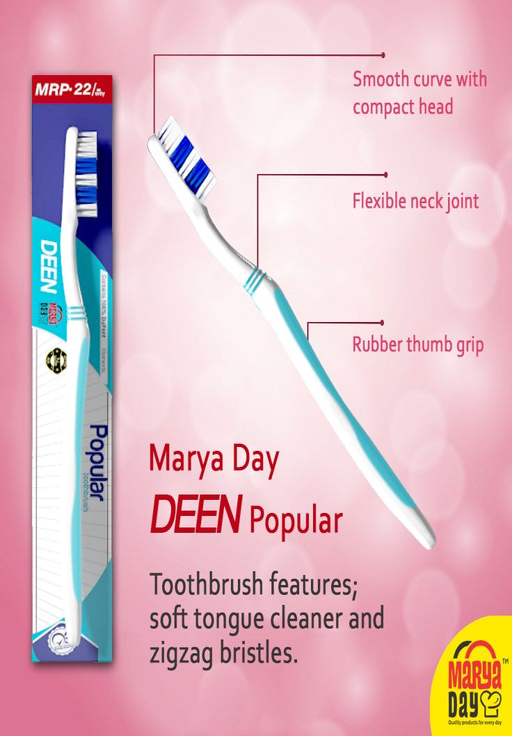
person -- known for advanced bristle profile that aids in all - round cleaning of the mouth .